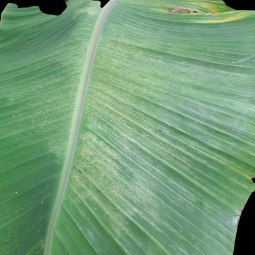
Label: Sulphur